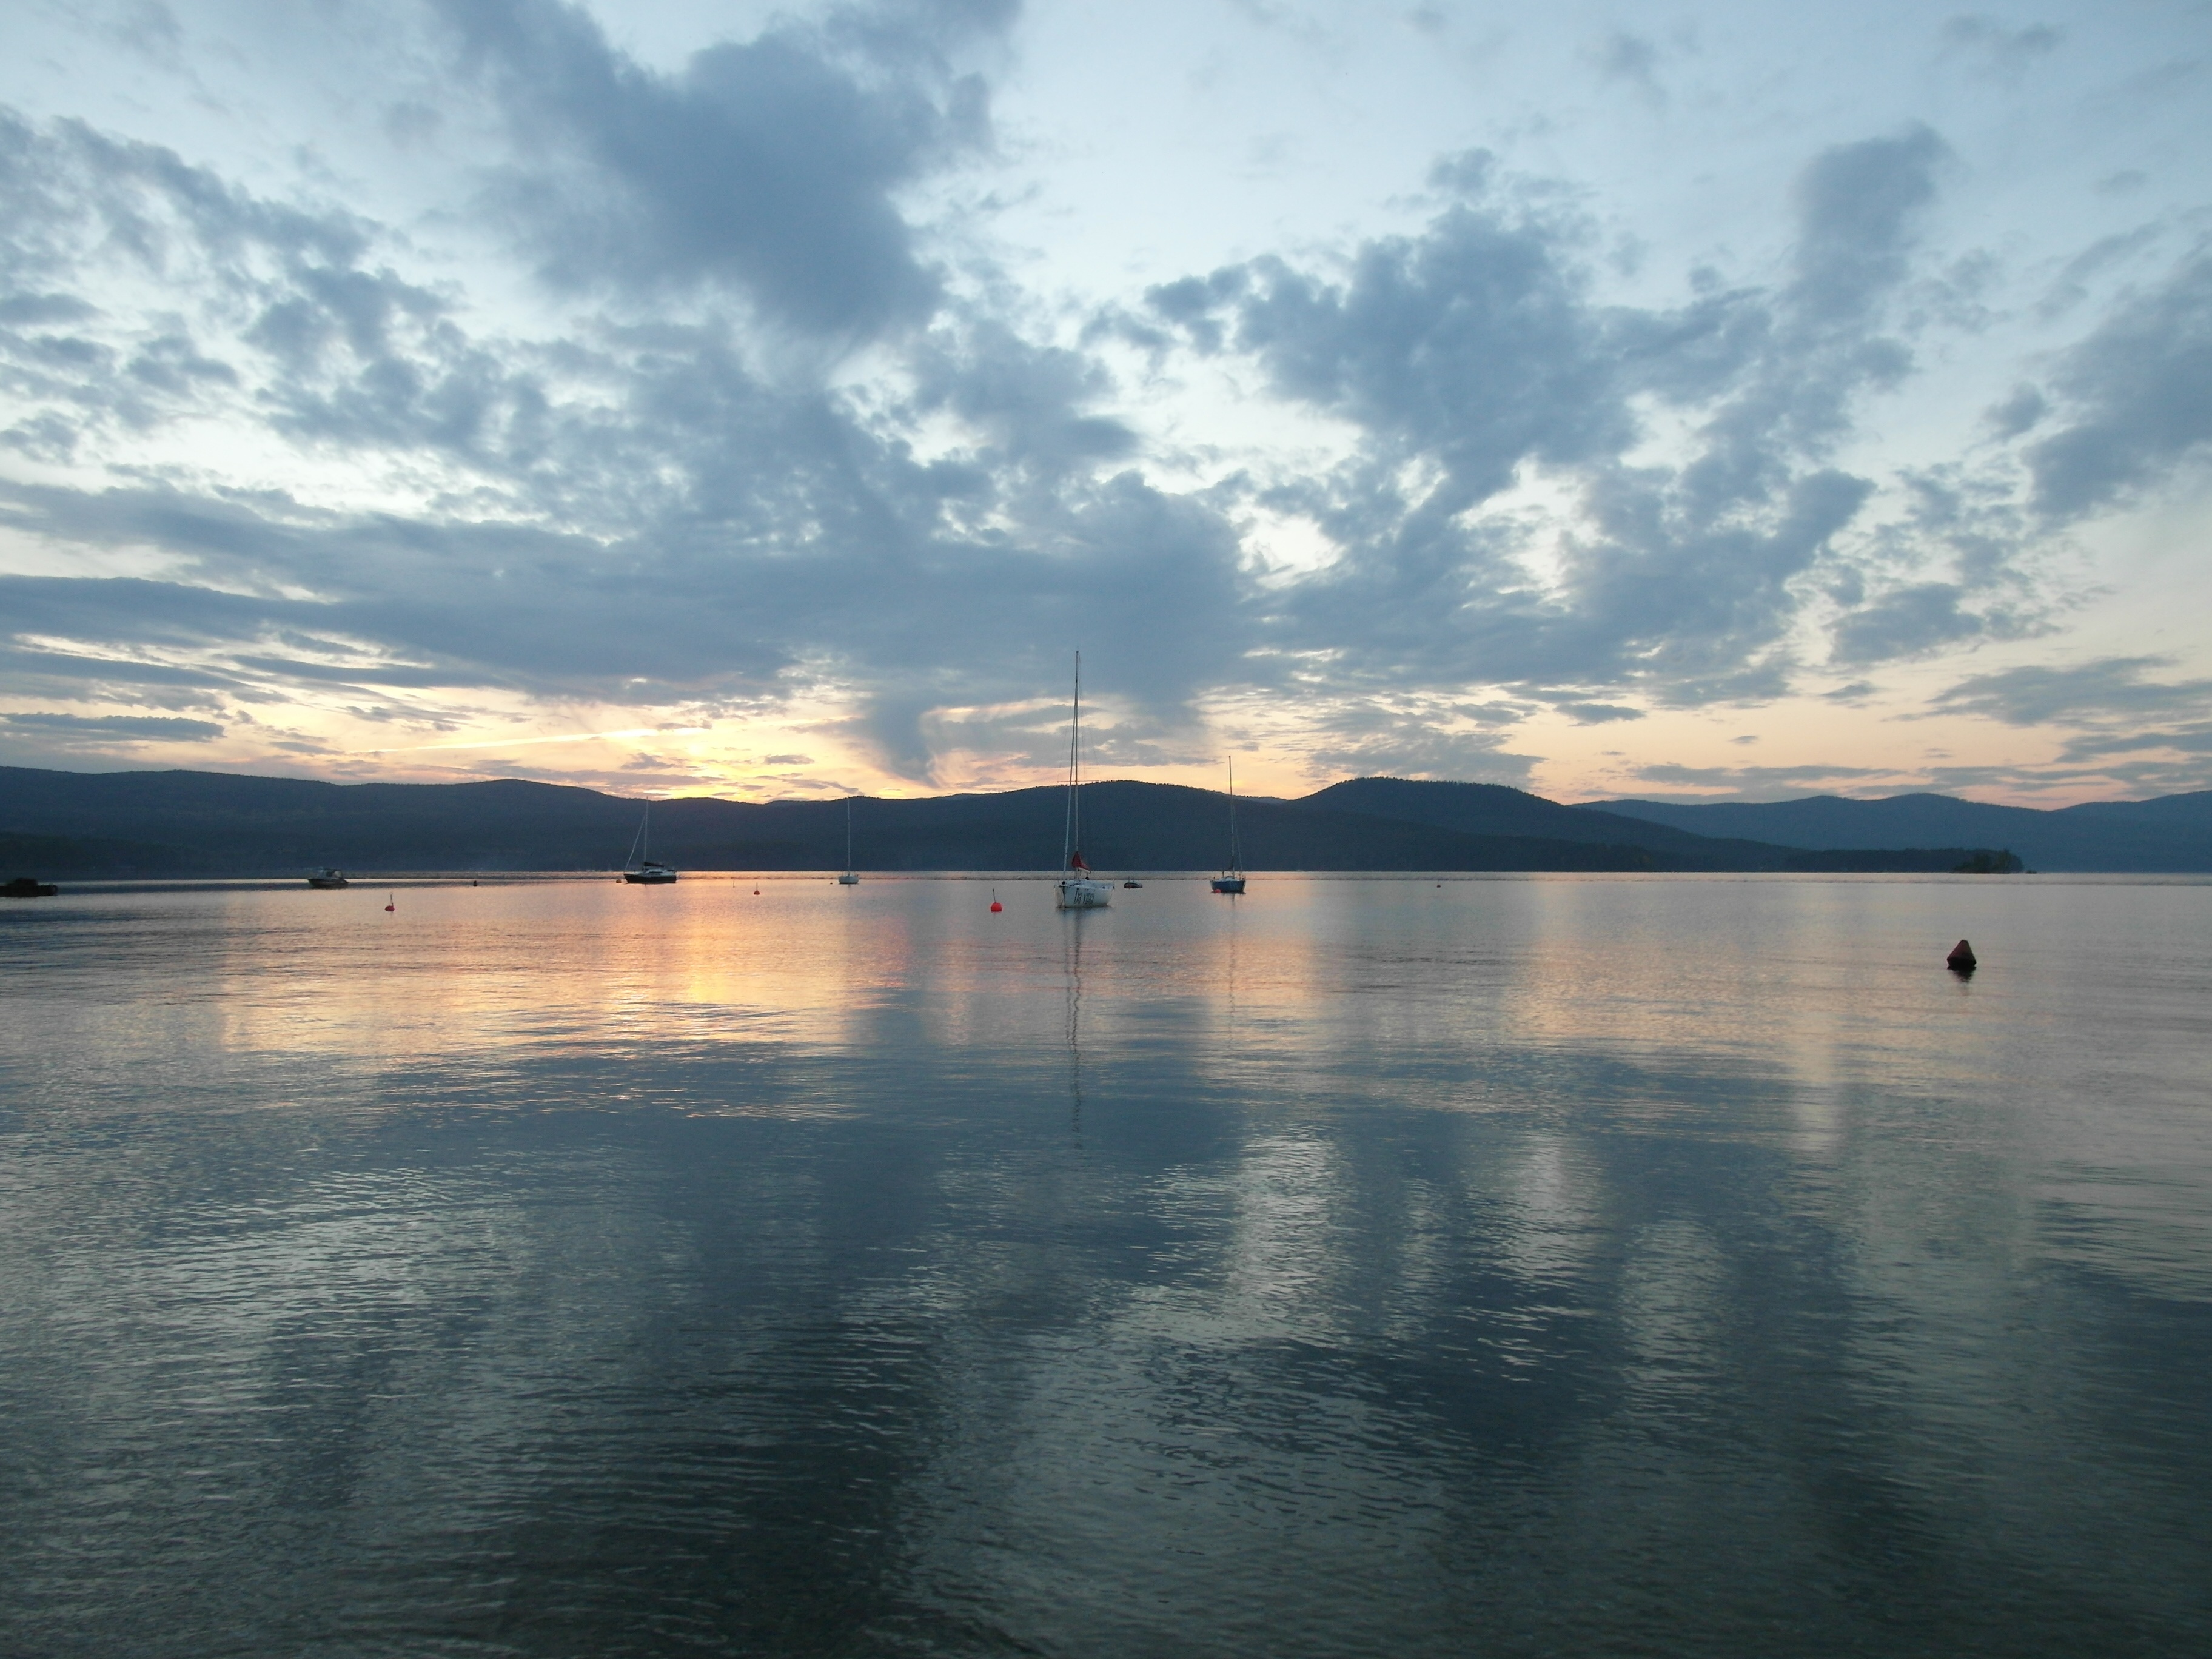
beach, sea, coast, water, ocean, horizon, cloud, sky, sunrise, sunset, sunlight, morning, shore, lake, dawn, dusk, evening, reflection, autumn, bay, reservoir, body of water, russia, loch, smooth surface